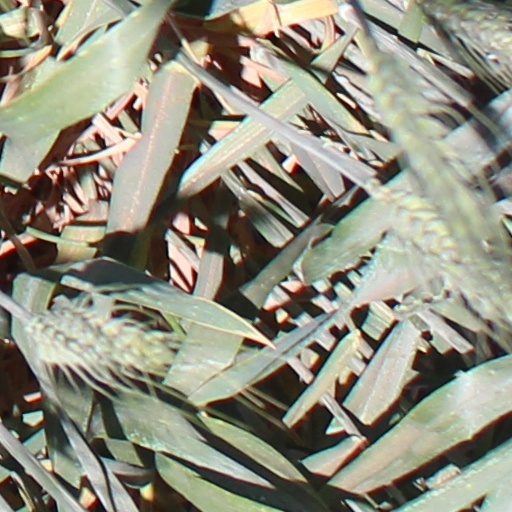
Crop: wheat